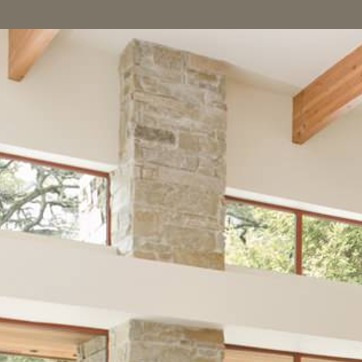
Material: stone